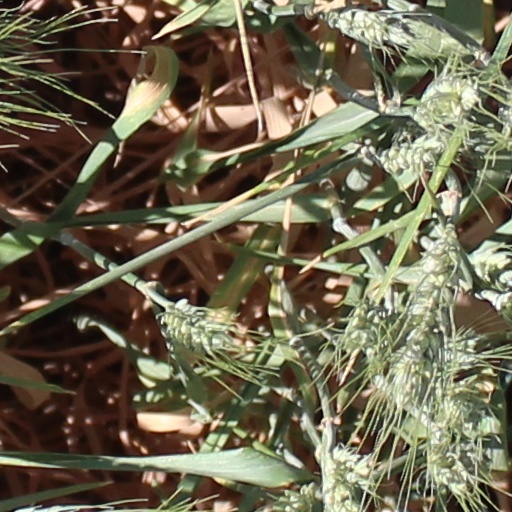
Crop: wheat